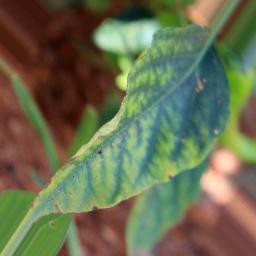
Label: nutritional